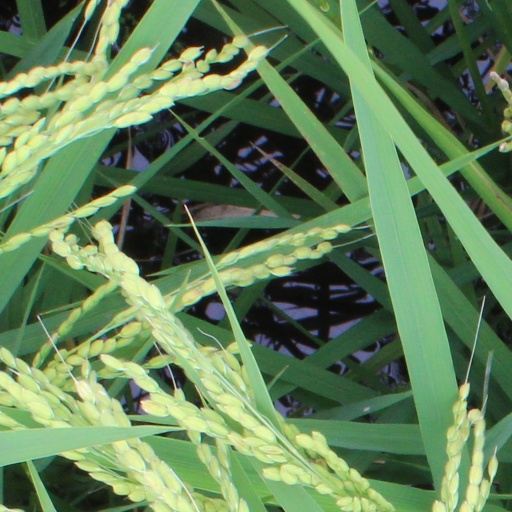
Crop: rice